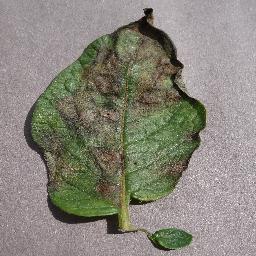
Label: Potato___Late_blight